Martin Engelbrecht

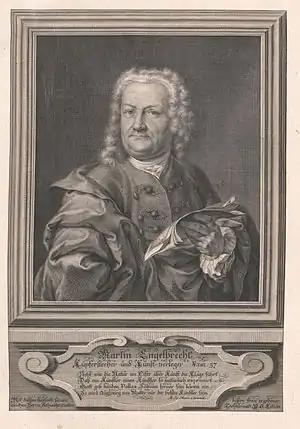
Engraving of Martin Engelbrecht c. 1740

Martin Engelbrecht (16 September 1684, Augsburg - 18 January 1756, Augsburg) was a prominent Baroque engraver, printer, and publisher from the Holy Roman Empire. He is best known for his development of perspective theaters, also known as paper theaters or dioramas, which revolutionized the visual entertainment of his time. These works are celebrated for their intricate designs and innovative use of depth, making them highly collectible and sought after by historians and enthusiasts today.